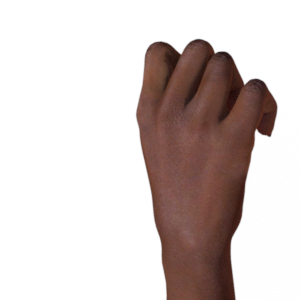
Label: rock